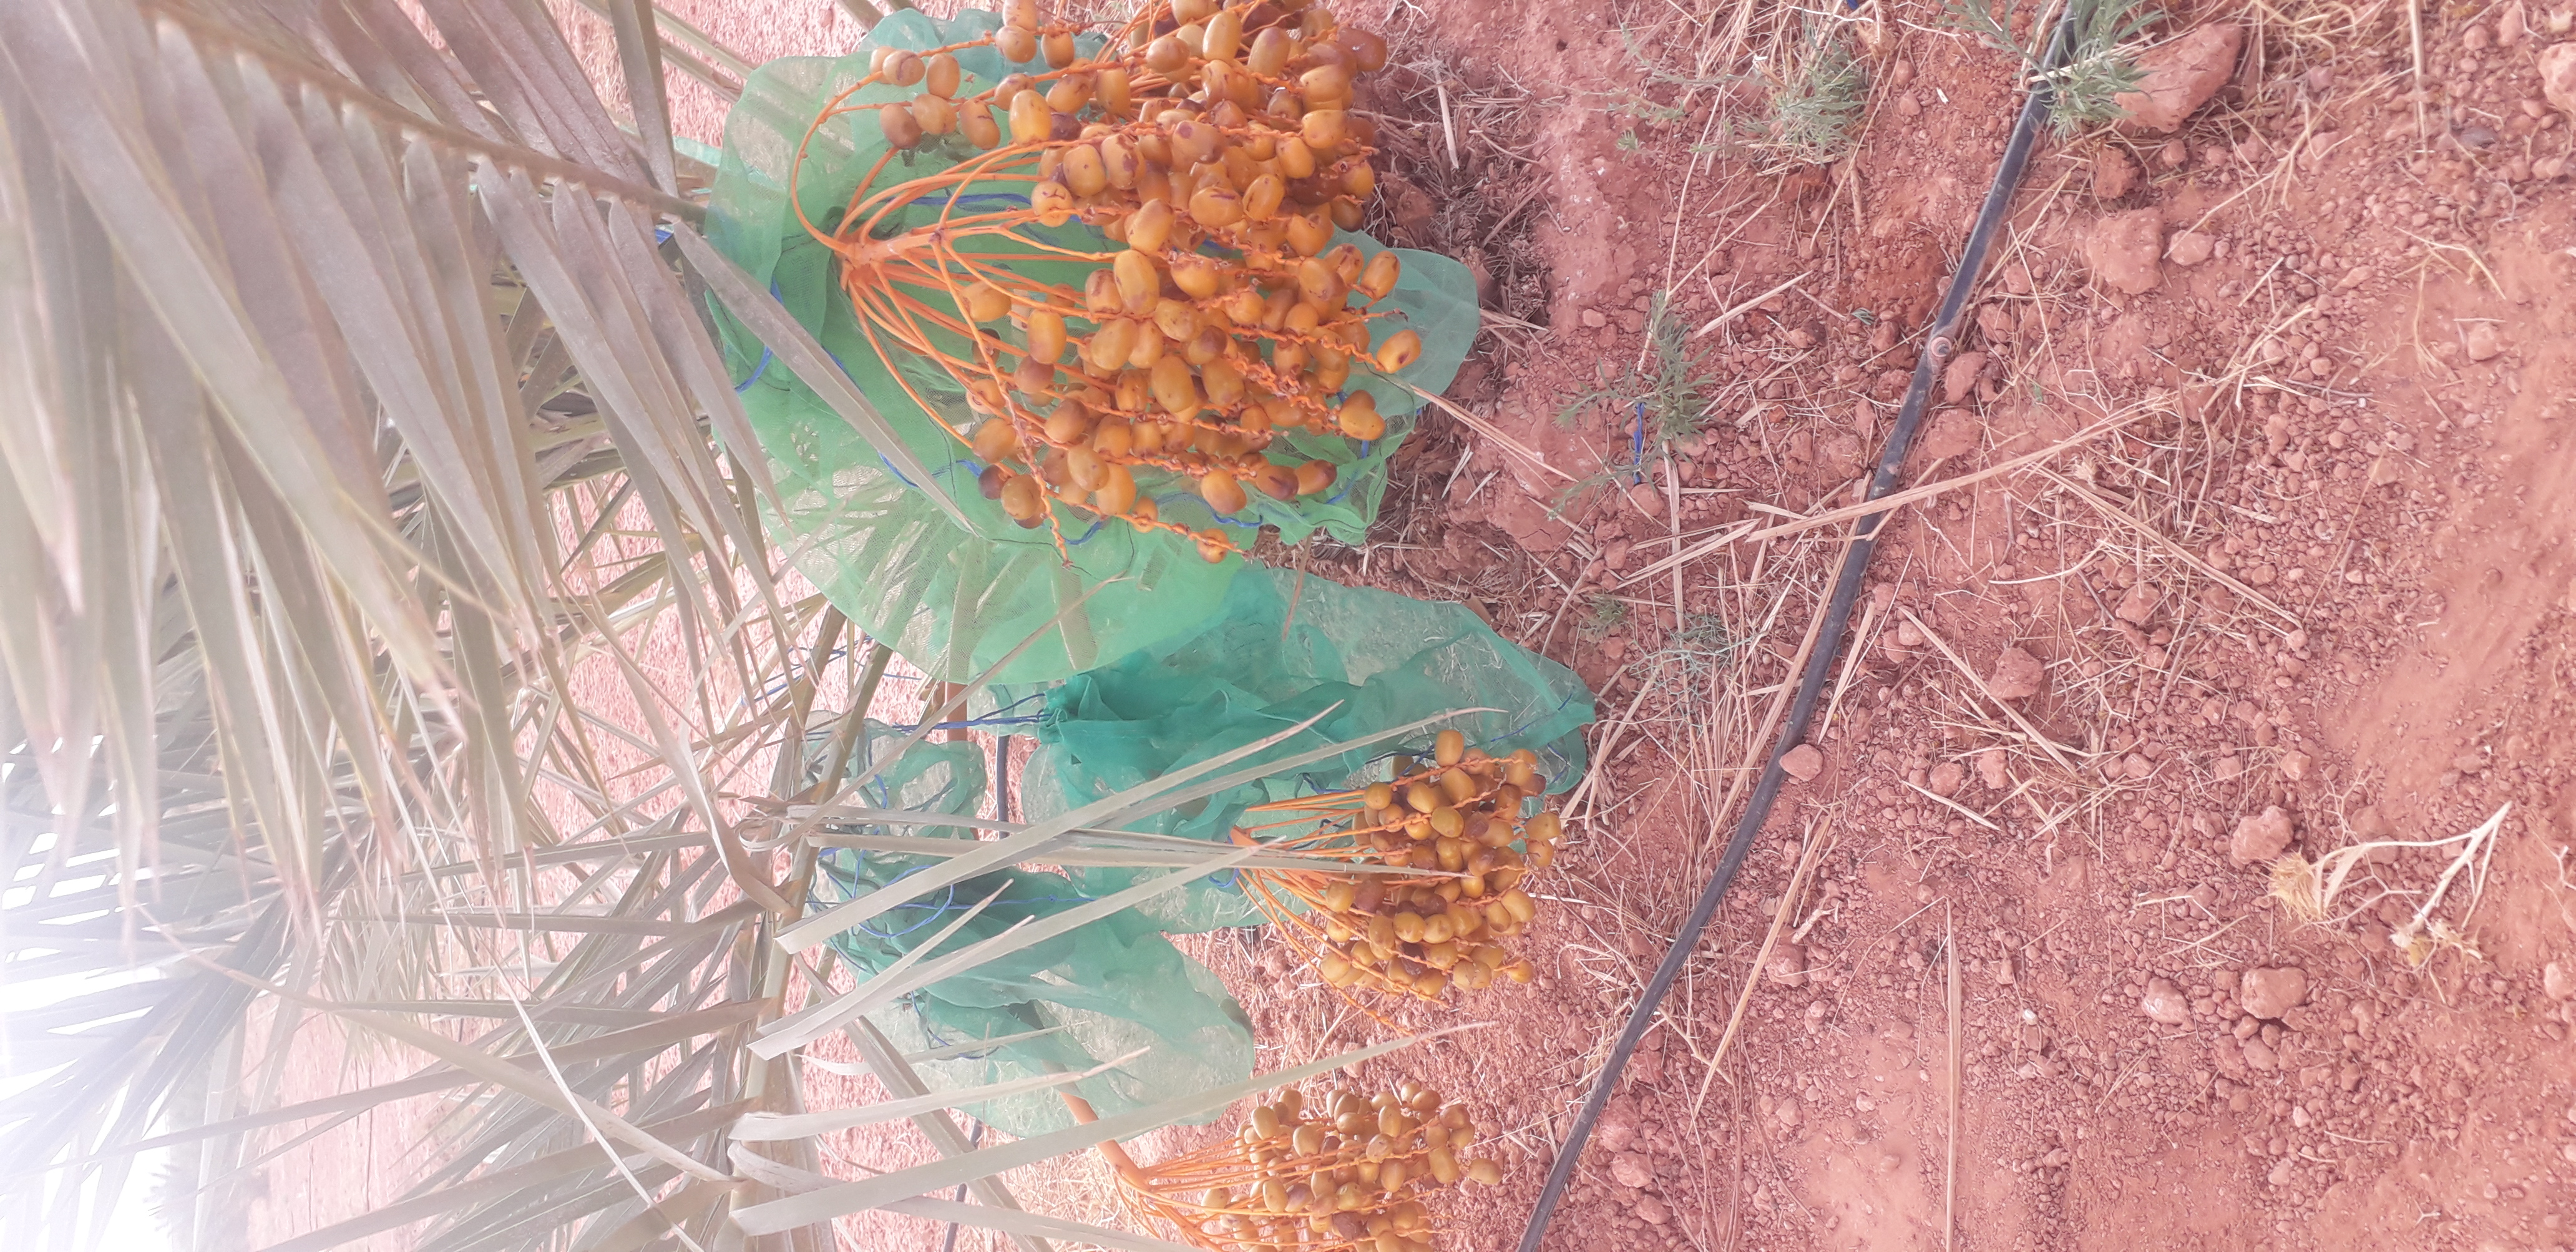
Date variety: Boufagous